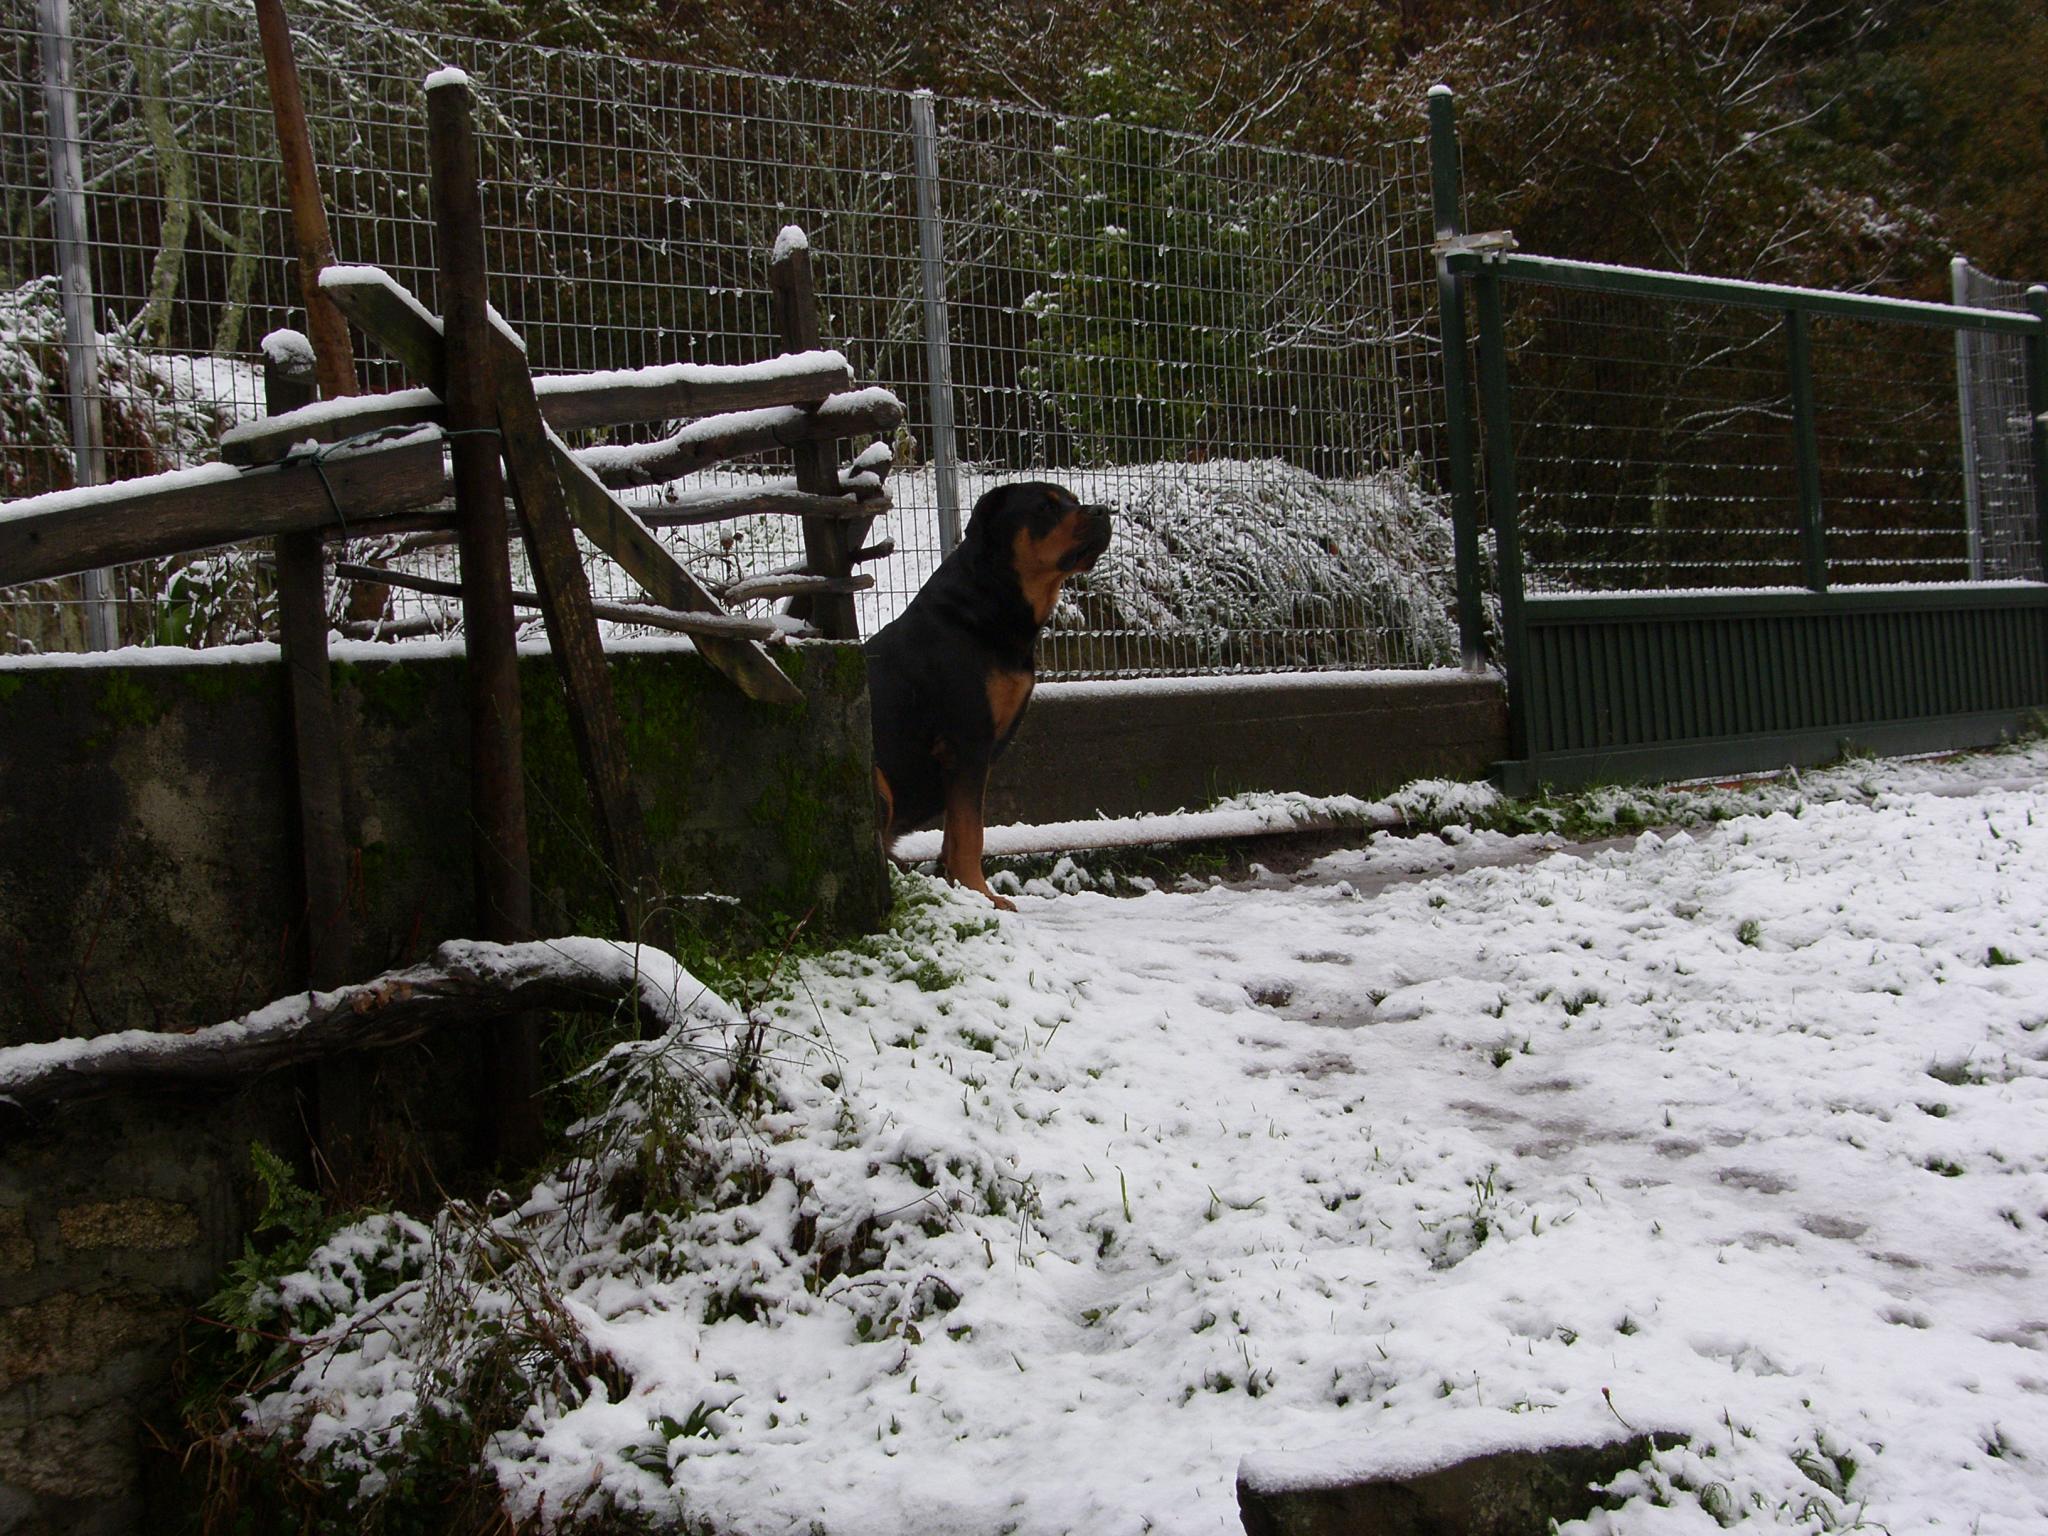
landscape, snow, winter, weather, season, la, ggl1, canoneos500d, ruralgalicia